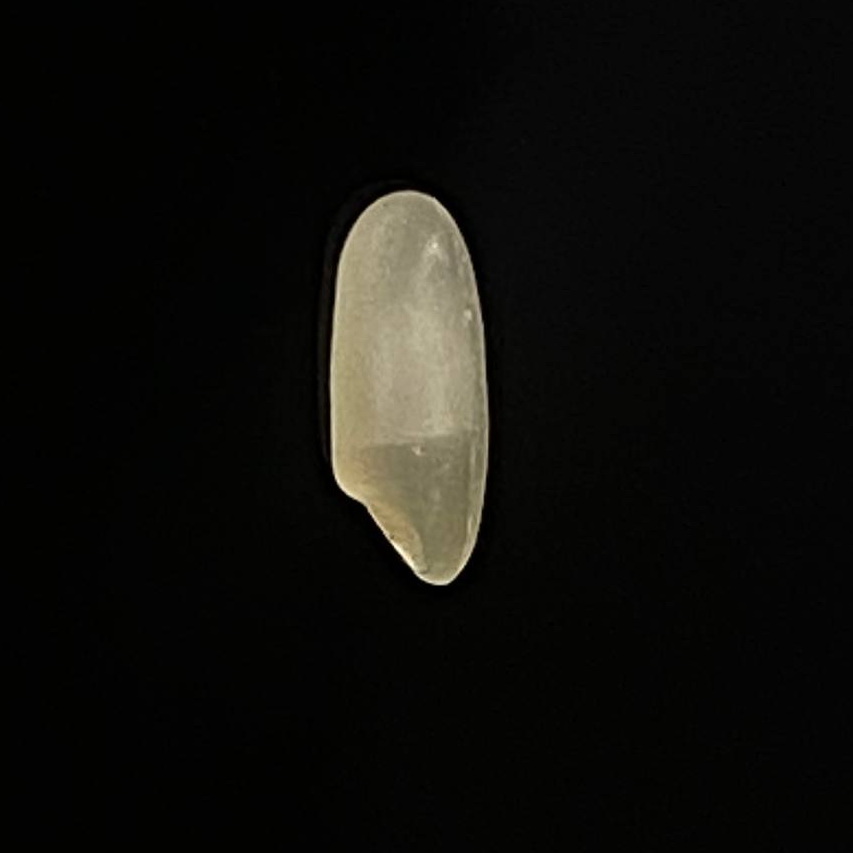
Rice variety: Bashful